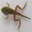
Label: frog